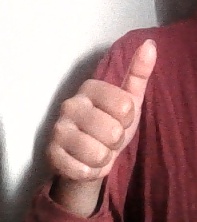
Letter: aleff